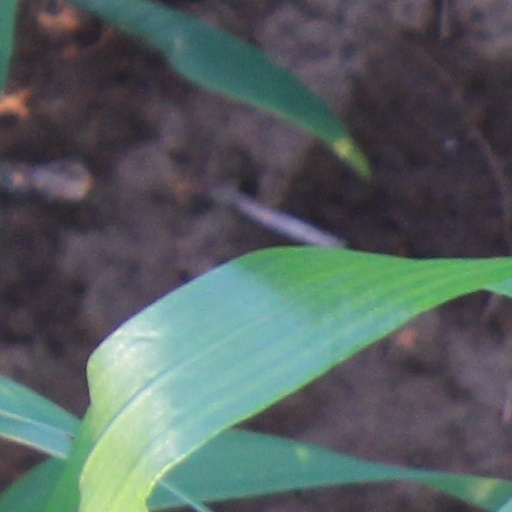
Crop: wheat